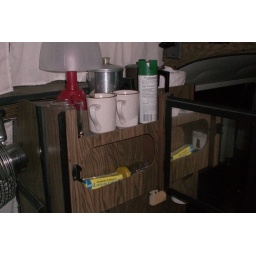
cabinet above sink